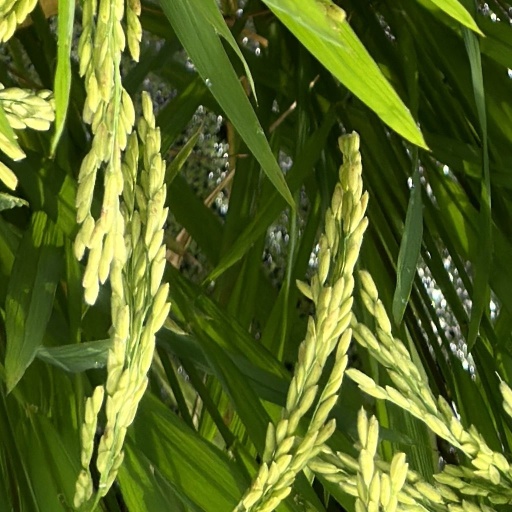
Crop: rice